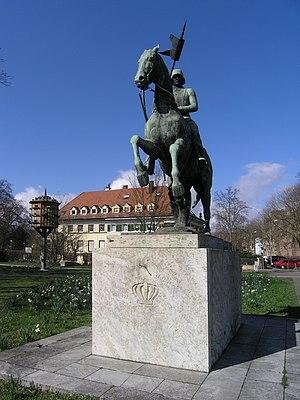
Cet article recense les statues équestres en Allemagne.